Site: brandenburg
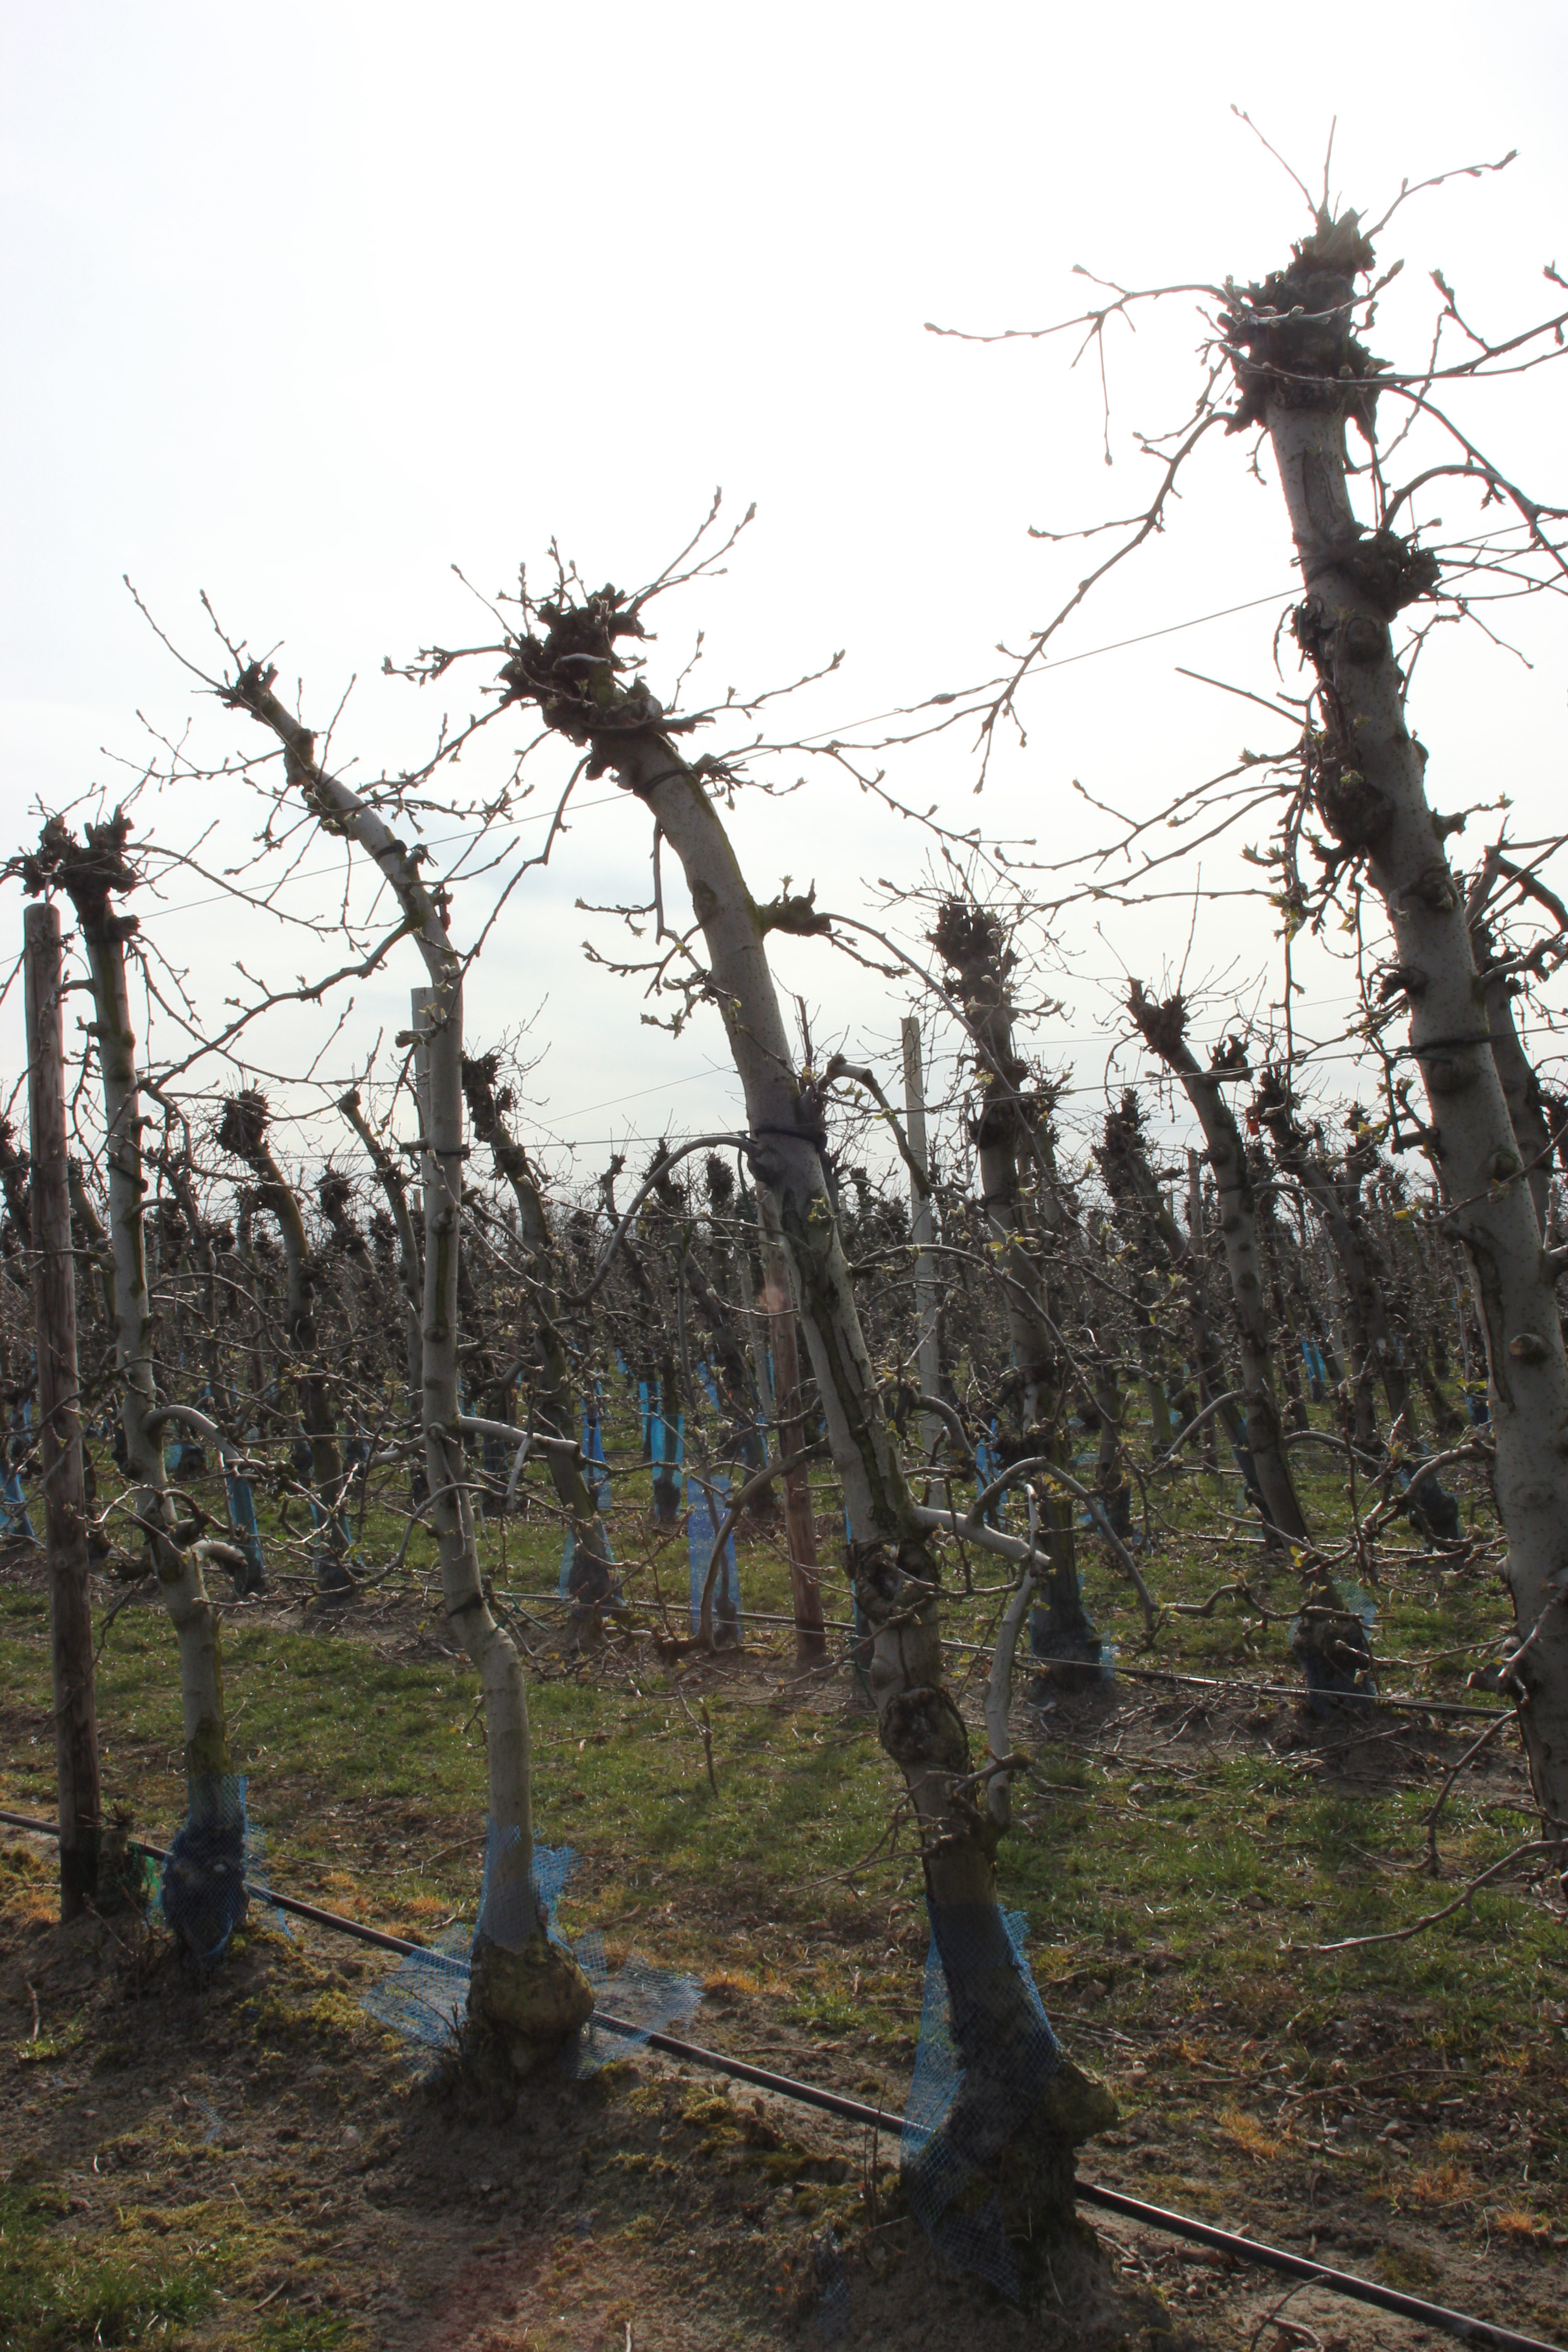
Growth stage (BBCH 54): Inflorescence emergence